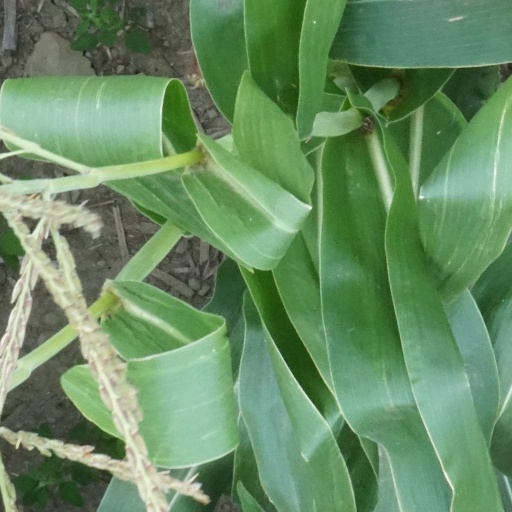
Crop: maize; corn